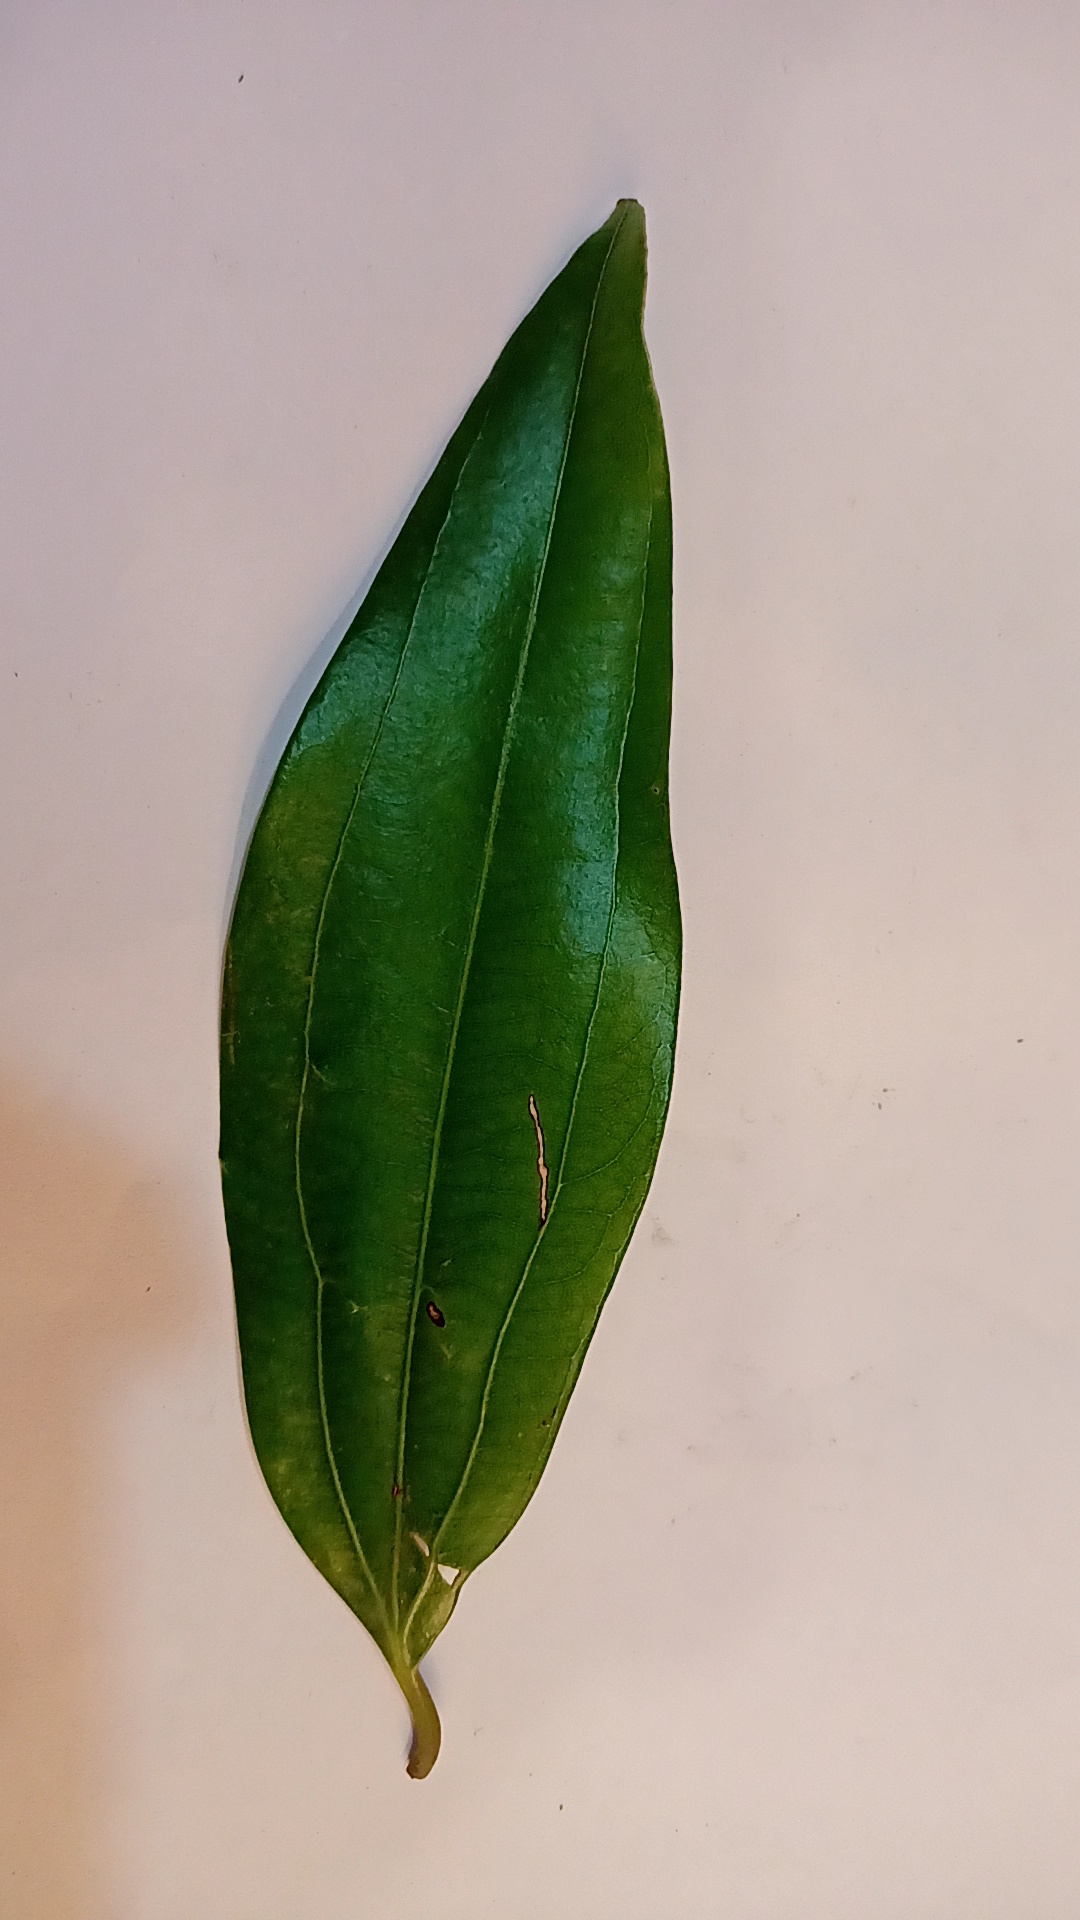
Label: Disease